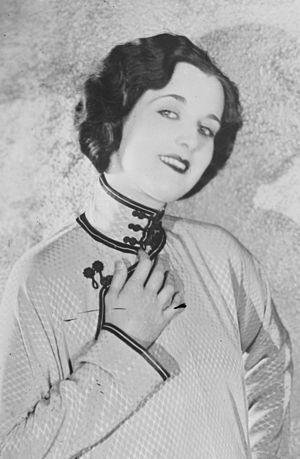
Gertrude Olmstead, née le 13 novembre 1897 à Chicago, et morte le 18 janvier 1975 à Beverly Hills, est une actrice américaine.